Insects in mythology

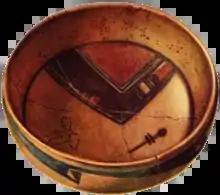
Dragonfly symbol on a Hopi bowl from Sikyátki, Arizona

Insects have often been taken to represent qualities, for good or ill, and accordingly have been used as amulets to ward off evil, or as omens that predict forthcoming events. A blue-glazed faience dragonfly amulet was found by Flinders Petrie at Lahun, from the Late Middle Kingdom of ancient Egypt. During the Greek Archaic Era, the grasshopper was the symbol of the "polis" of Athens, possibly because they were among the most common insects on the dry plains of Attica. Native Athenians wore golden grasshopper brooches to symbolize that they were of pure, Athenian lineage and did not have any foreign ancestors. In later times, this custom became seen as a mark of archaism.